Tennis for Two

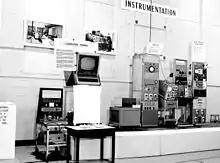
The setup for "Tennis for Two" as exhibited in 1959

"Tennis for Two" was first shown on October 18, 1958. The game environment was rendered as a horizontal line, representing the tennis court, and a short vertical line in the center, representing the tennis net as viewed edge-on. The first player would press the button on their controller to send the ball, a point of light, over the net, and it would either hit the net, reach the other side of the court, or fly out of bounds. The second player could then hit the ball back with their controller while it was on their side, either before or after it bounced on the ground. Hundreds of visitors lined up to play the new game during its debut. Higinbotham claimed later that "the high schoolers liked it best, you couldn't pull them away from it." Due to the game's popularity, an upgraded version was shown the following year, with enhancements including a larger screen and different levels of simulated gravity. Players could set the game to simulate the gravity levels of the Moon or Jupiter. Higinbotham referred to the game as "Tennis for Two", though a placard attached to the 1959 version titled it "Computer Tennis". After the 1959 exhibition, the game was dismantled so its components could be put to other uses.